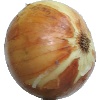
Label: white_onion